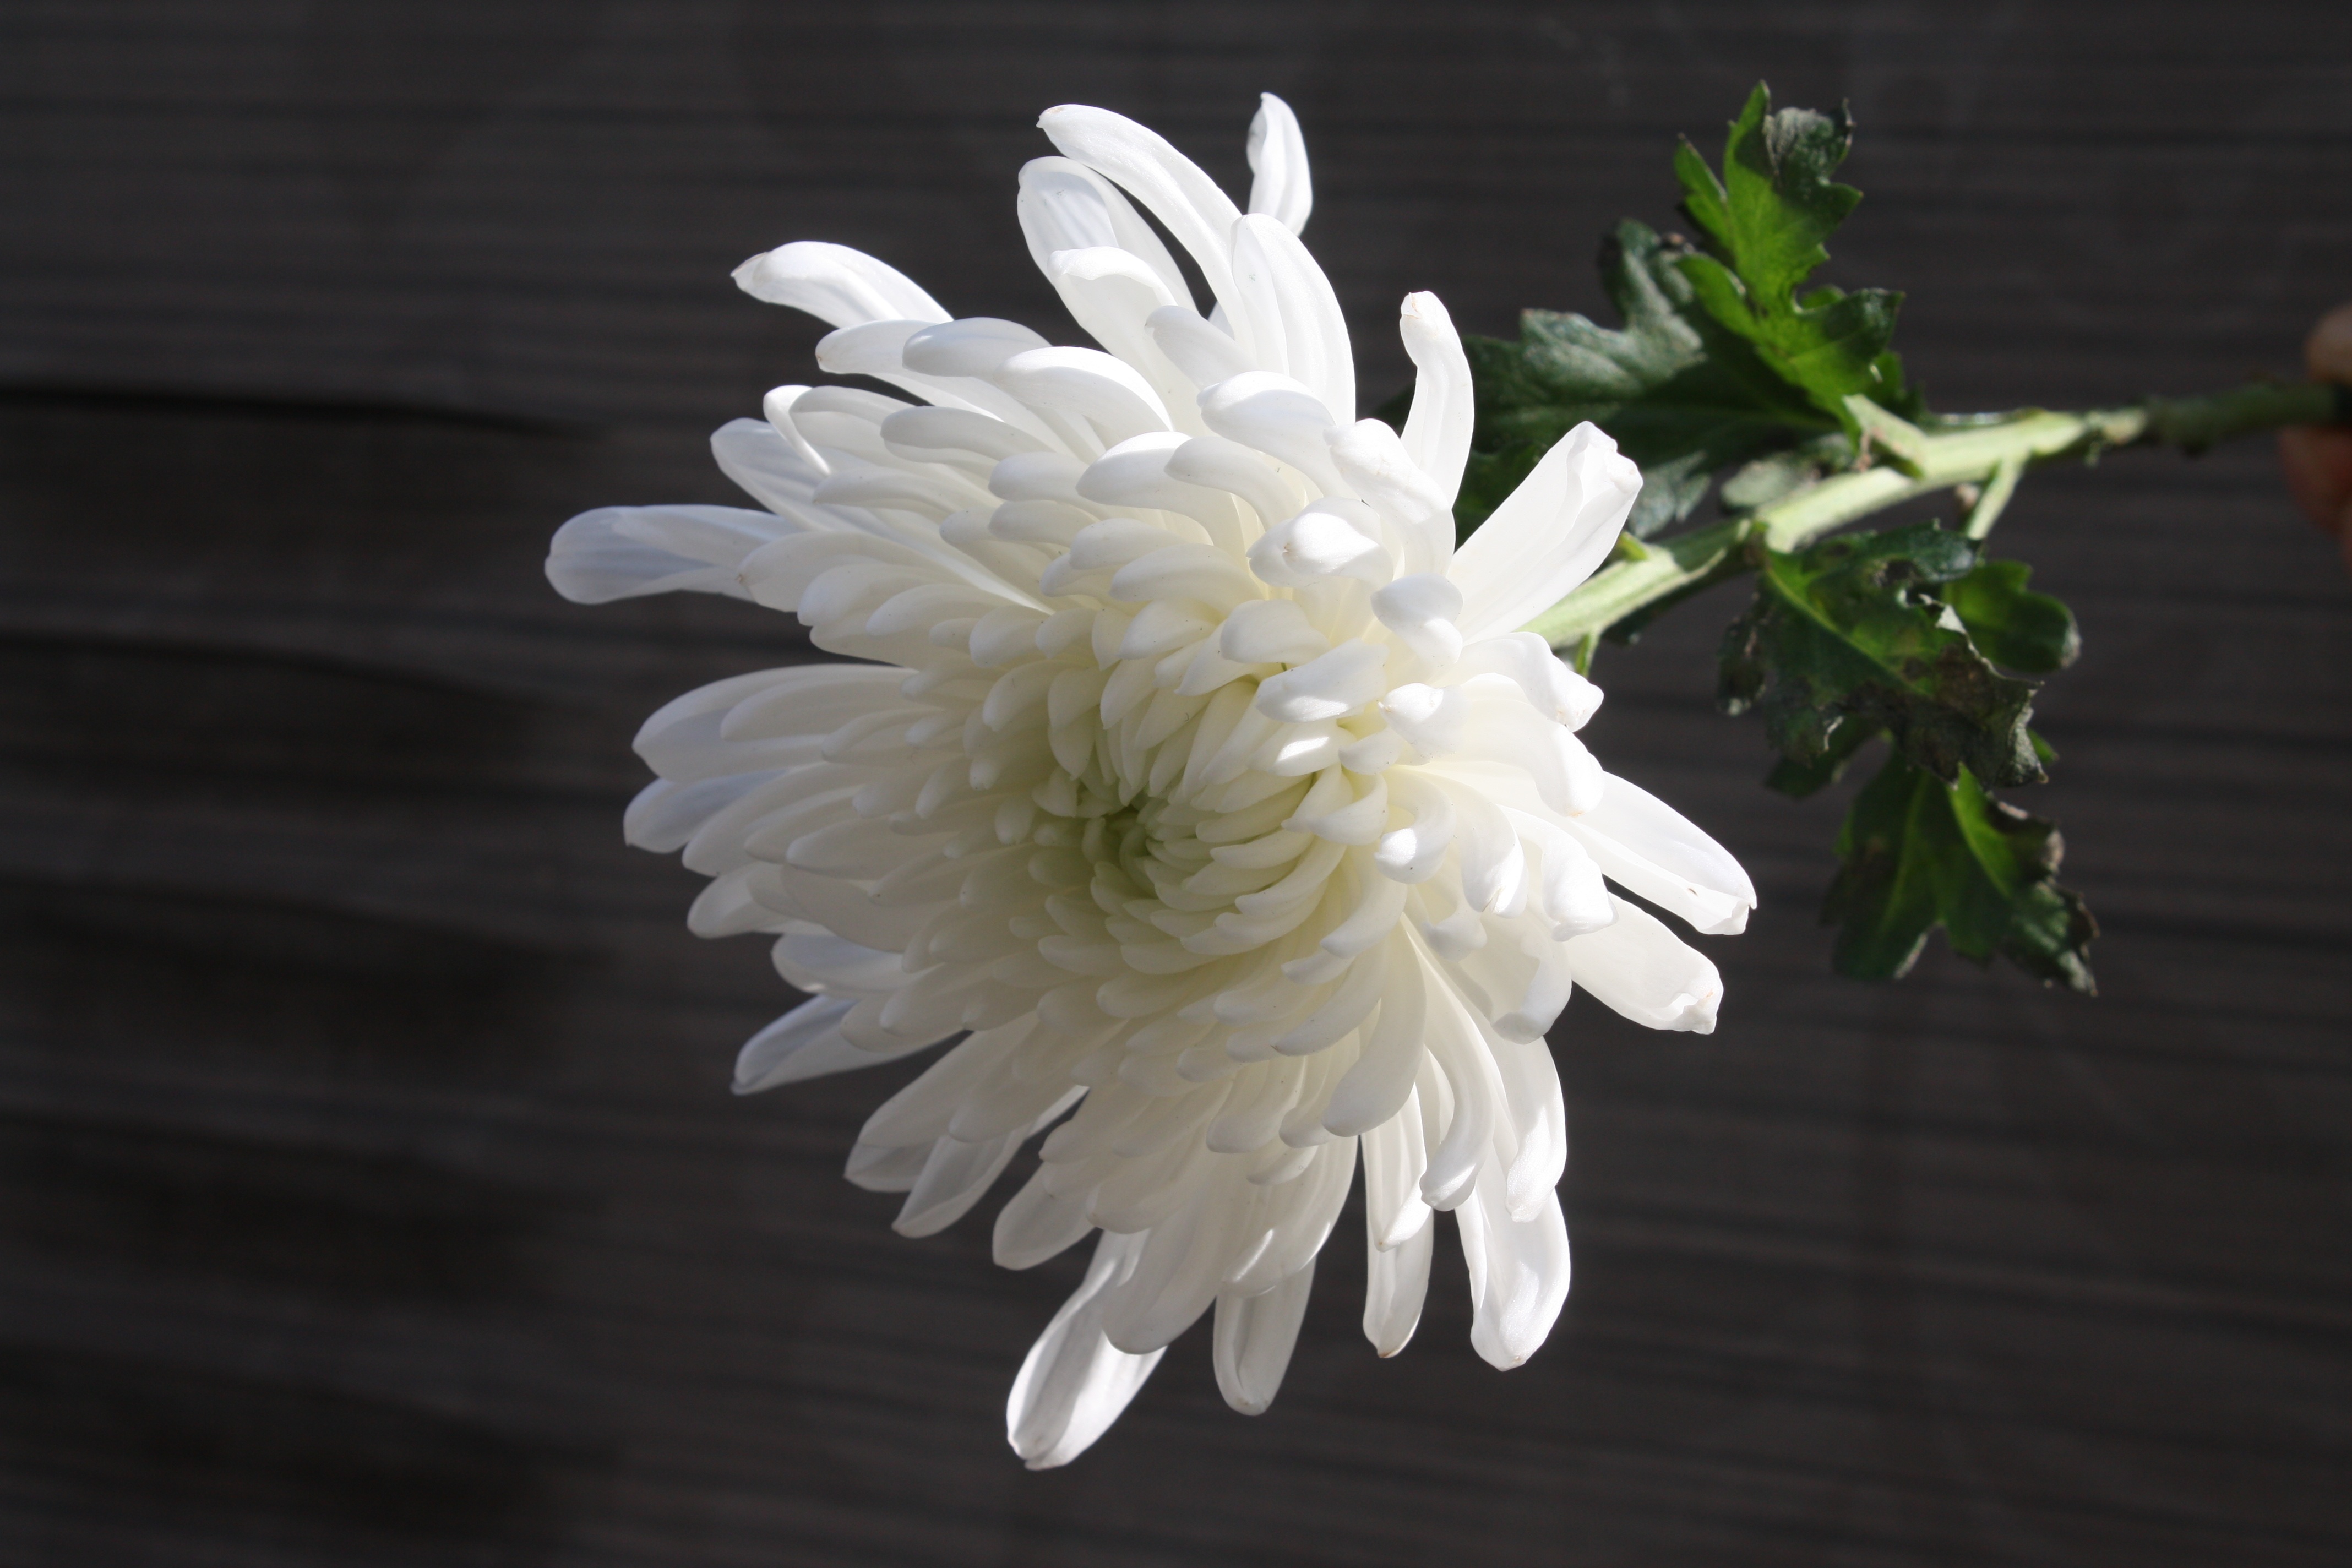
plant, white, flower, petal, flora, chrysanthemum, floristry, grief, mourning, flowering plant, article, daisy family, flower bouquet, cut flowers, land plant, chrysanths